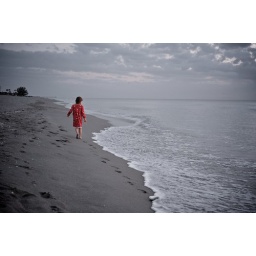
An unknown girl in a red dress walks barefoot on Venice Beach in Venice, Florida right after sunset.